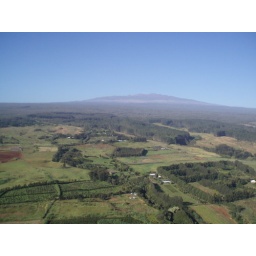
Mauna Kea on a very clear day taken above my home